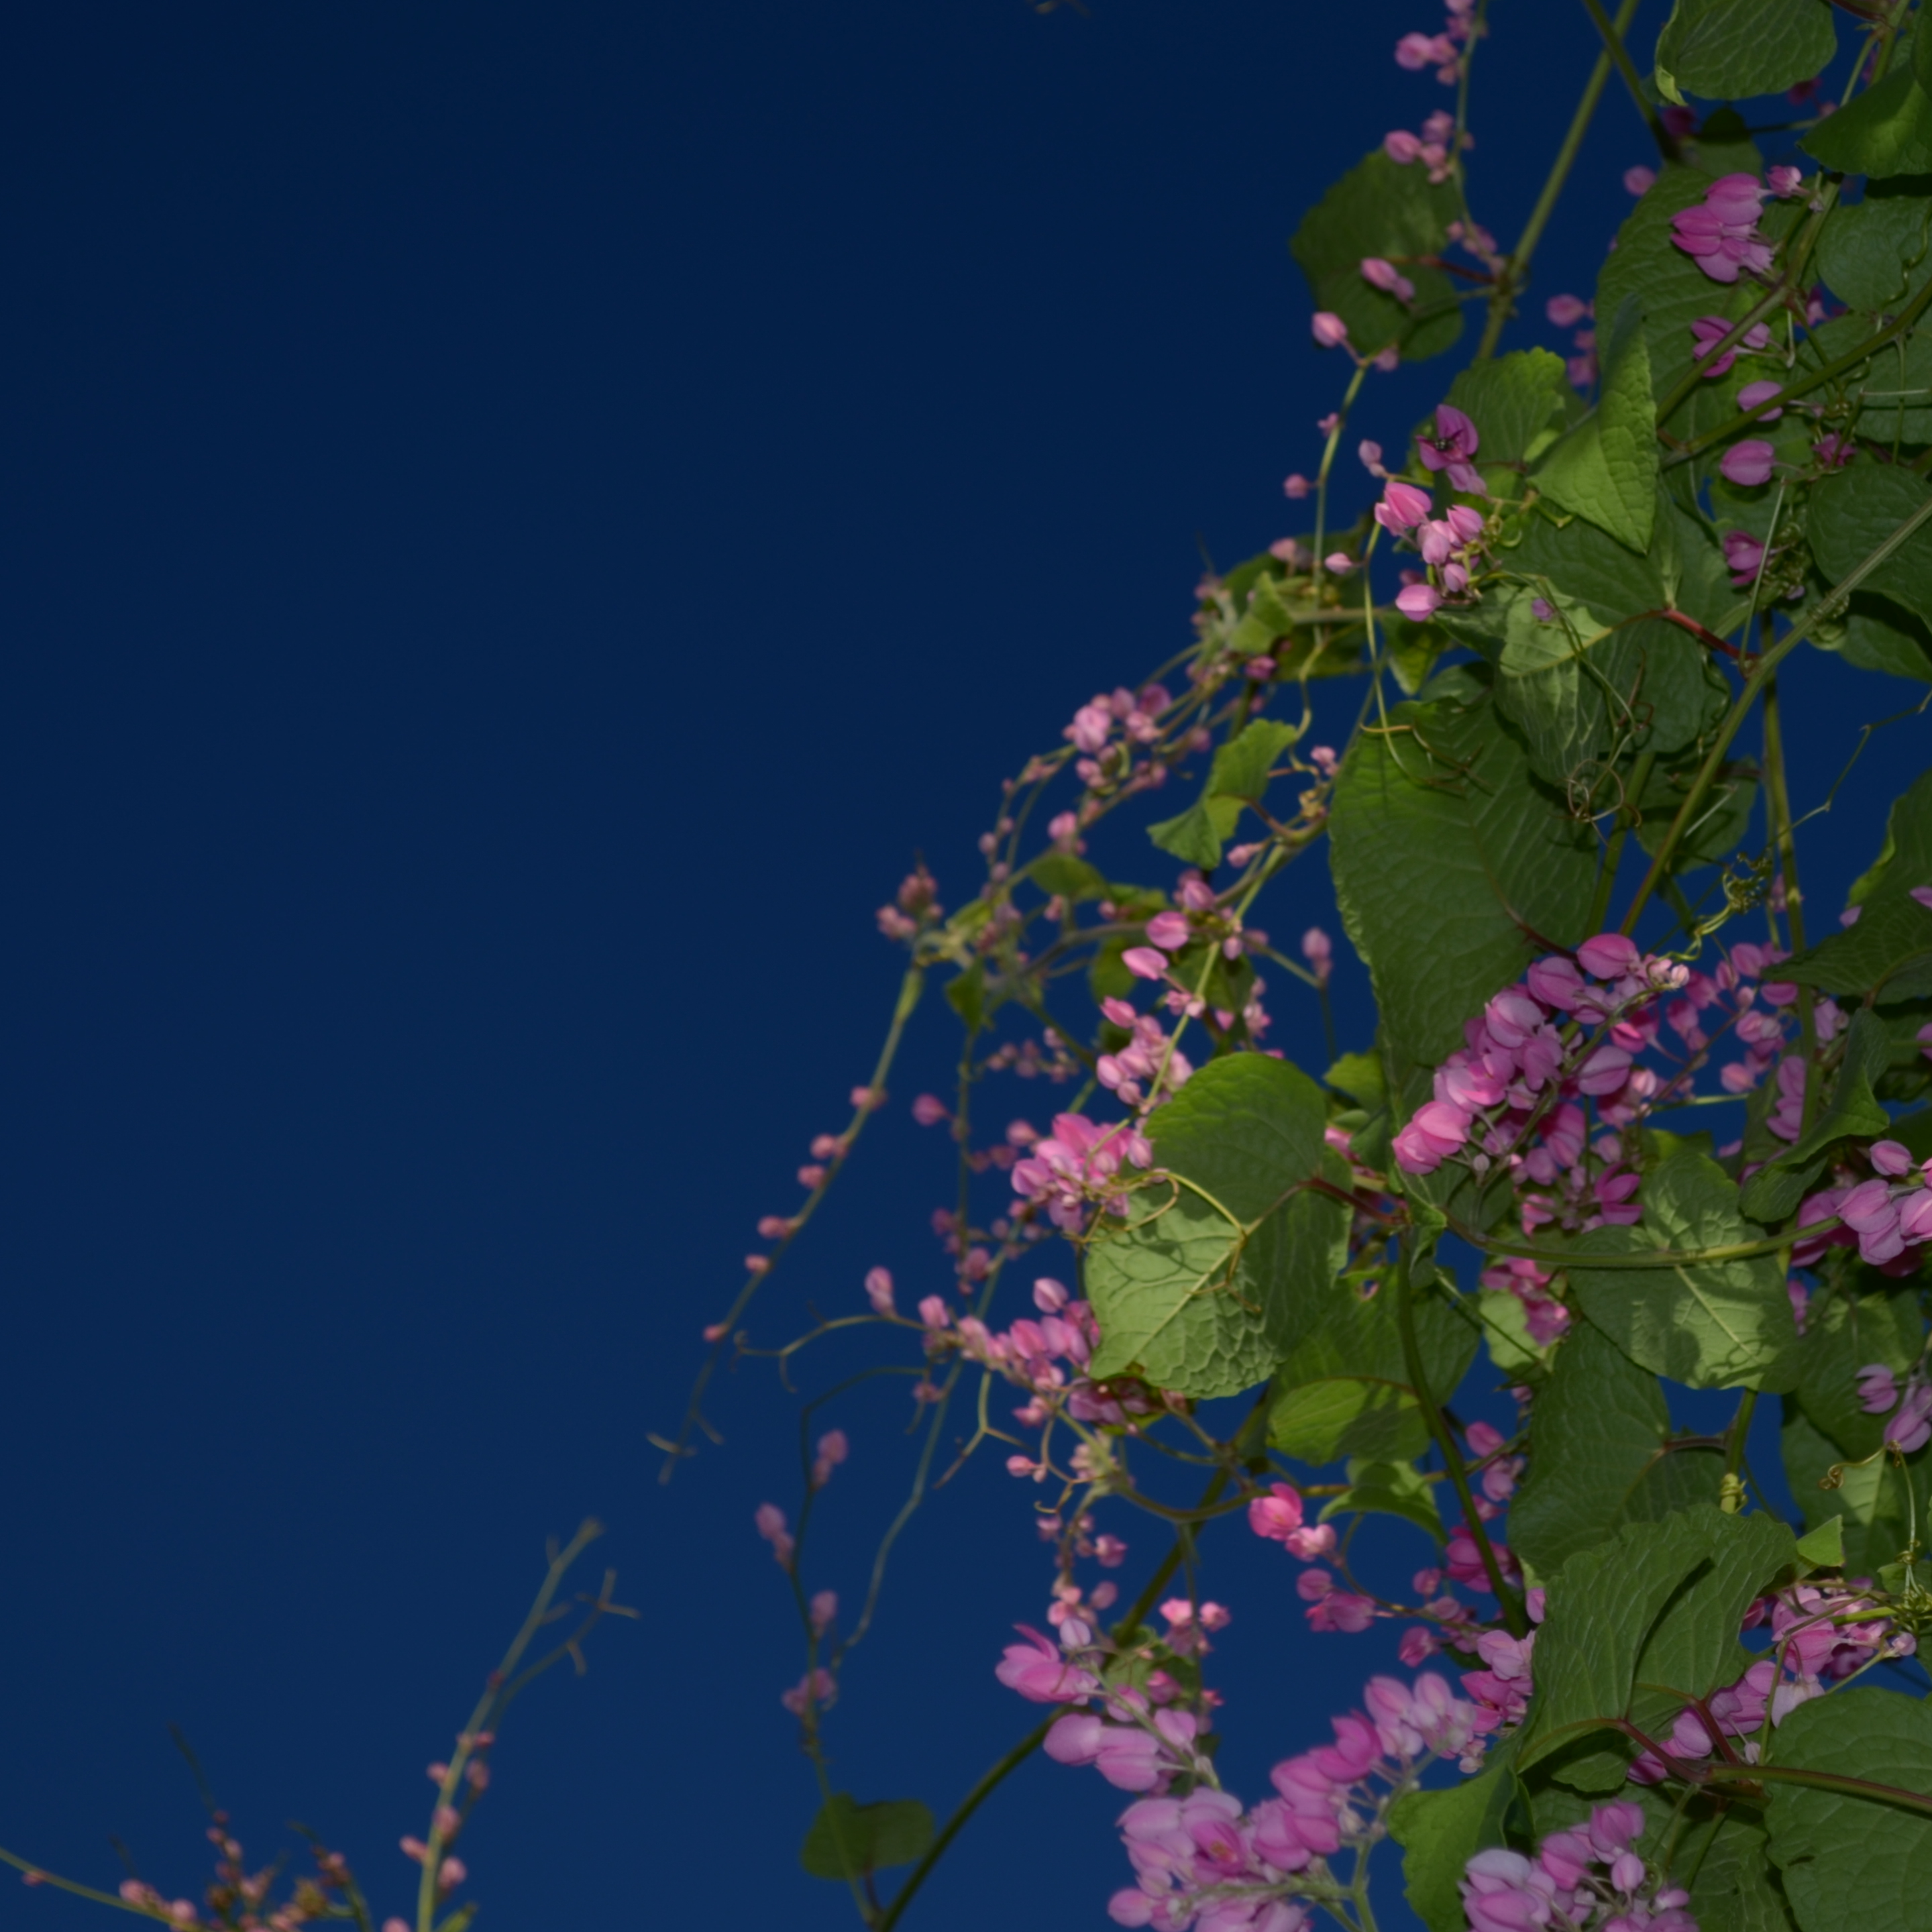
nature, branch, blossom, plant, sky, sunlight, leaf, flower, blue, flora, screenshot, atmosphere of earth